Roy Aitken

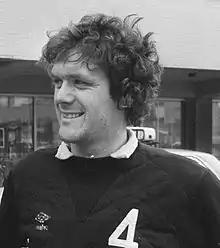
Aitken in September 1982

Robert Sime "Roy" Aitken (born 24 November 1958) is a Scottish former football player and manager. He made over 480 league appearances for Celtic, and later played for Newcastle United, St Mirren and Aberdeen. Aitken also made 57 international appearances for Scotland. His playing position was either in midfield or defence.